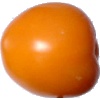
Label: Tomato Yellow 1